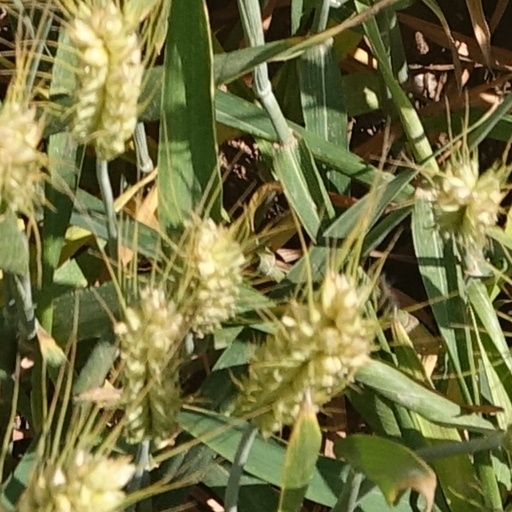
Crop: wheat